Single-track vehicle

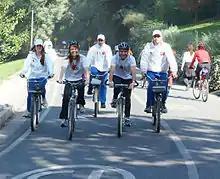
Cyclists on bicycles

A single-track vehicle is a vehicle that leaves a single ground track as it moves forward. Single-track vehicles usually have little or no lateral stability when stationary but develop it when moving forward or controlled. In the case of wheeled vehicles, the front and rear wheel usually follow slightly different paths when turning or when out of alignment.